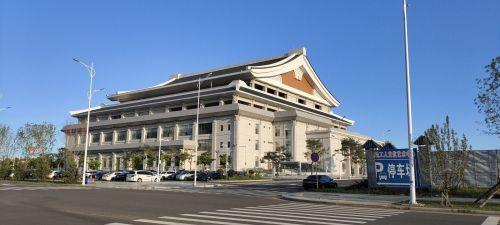
地标名称：延边工人文化宫
所在城市：延边朝鲜族自治州·延吉市